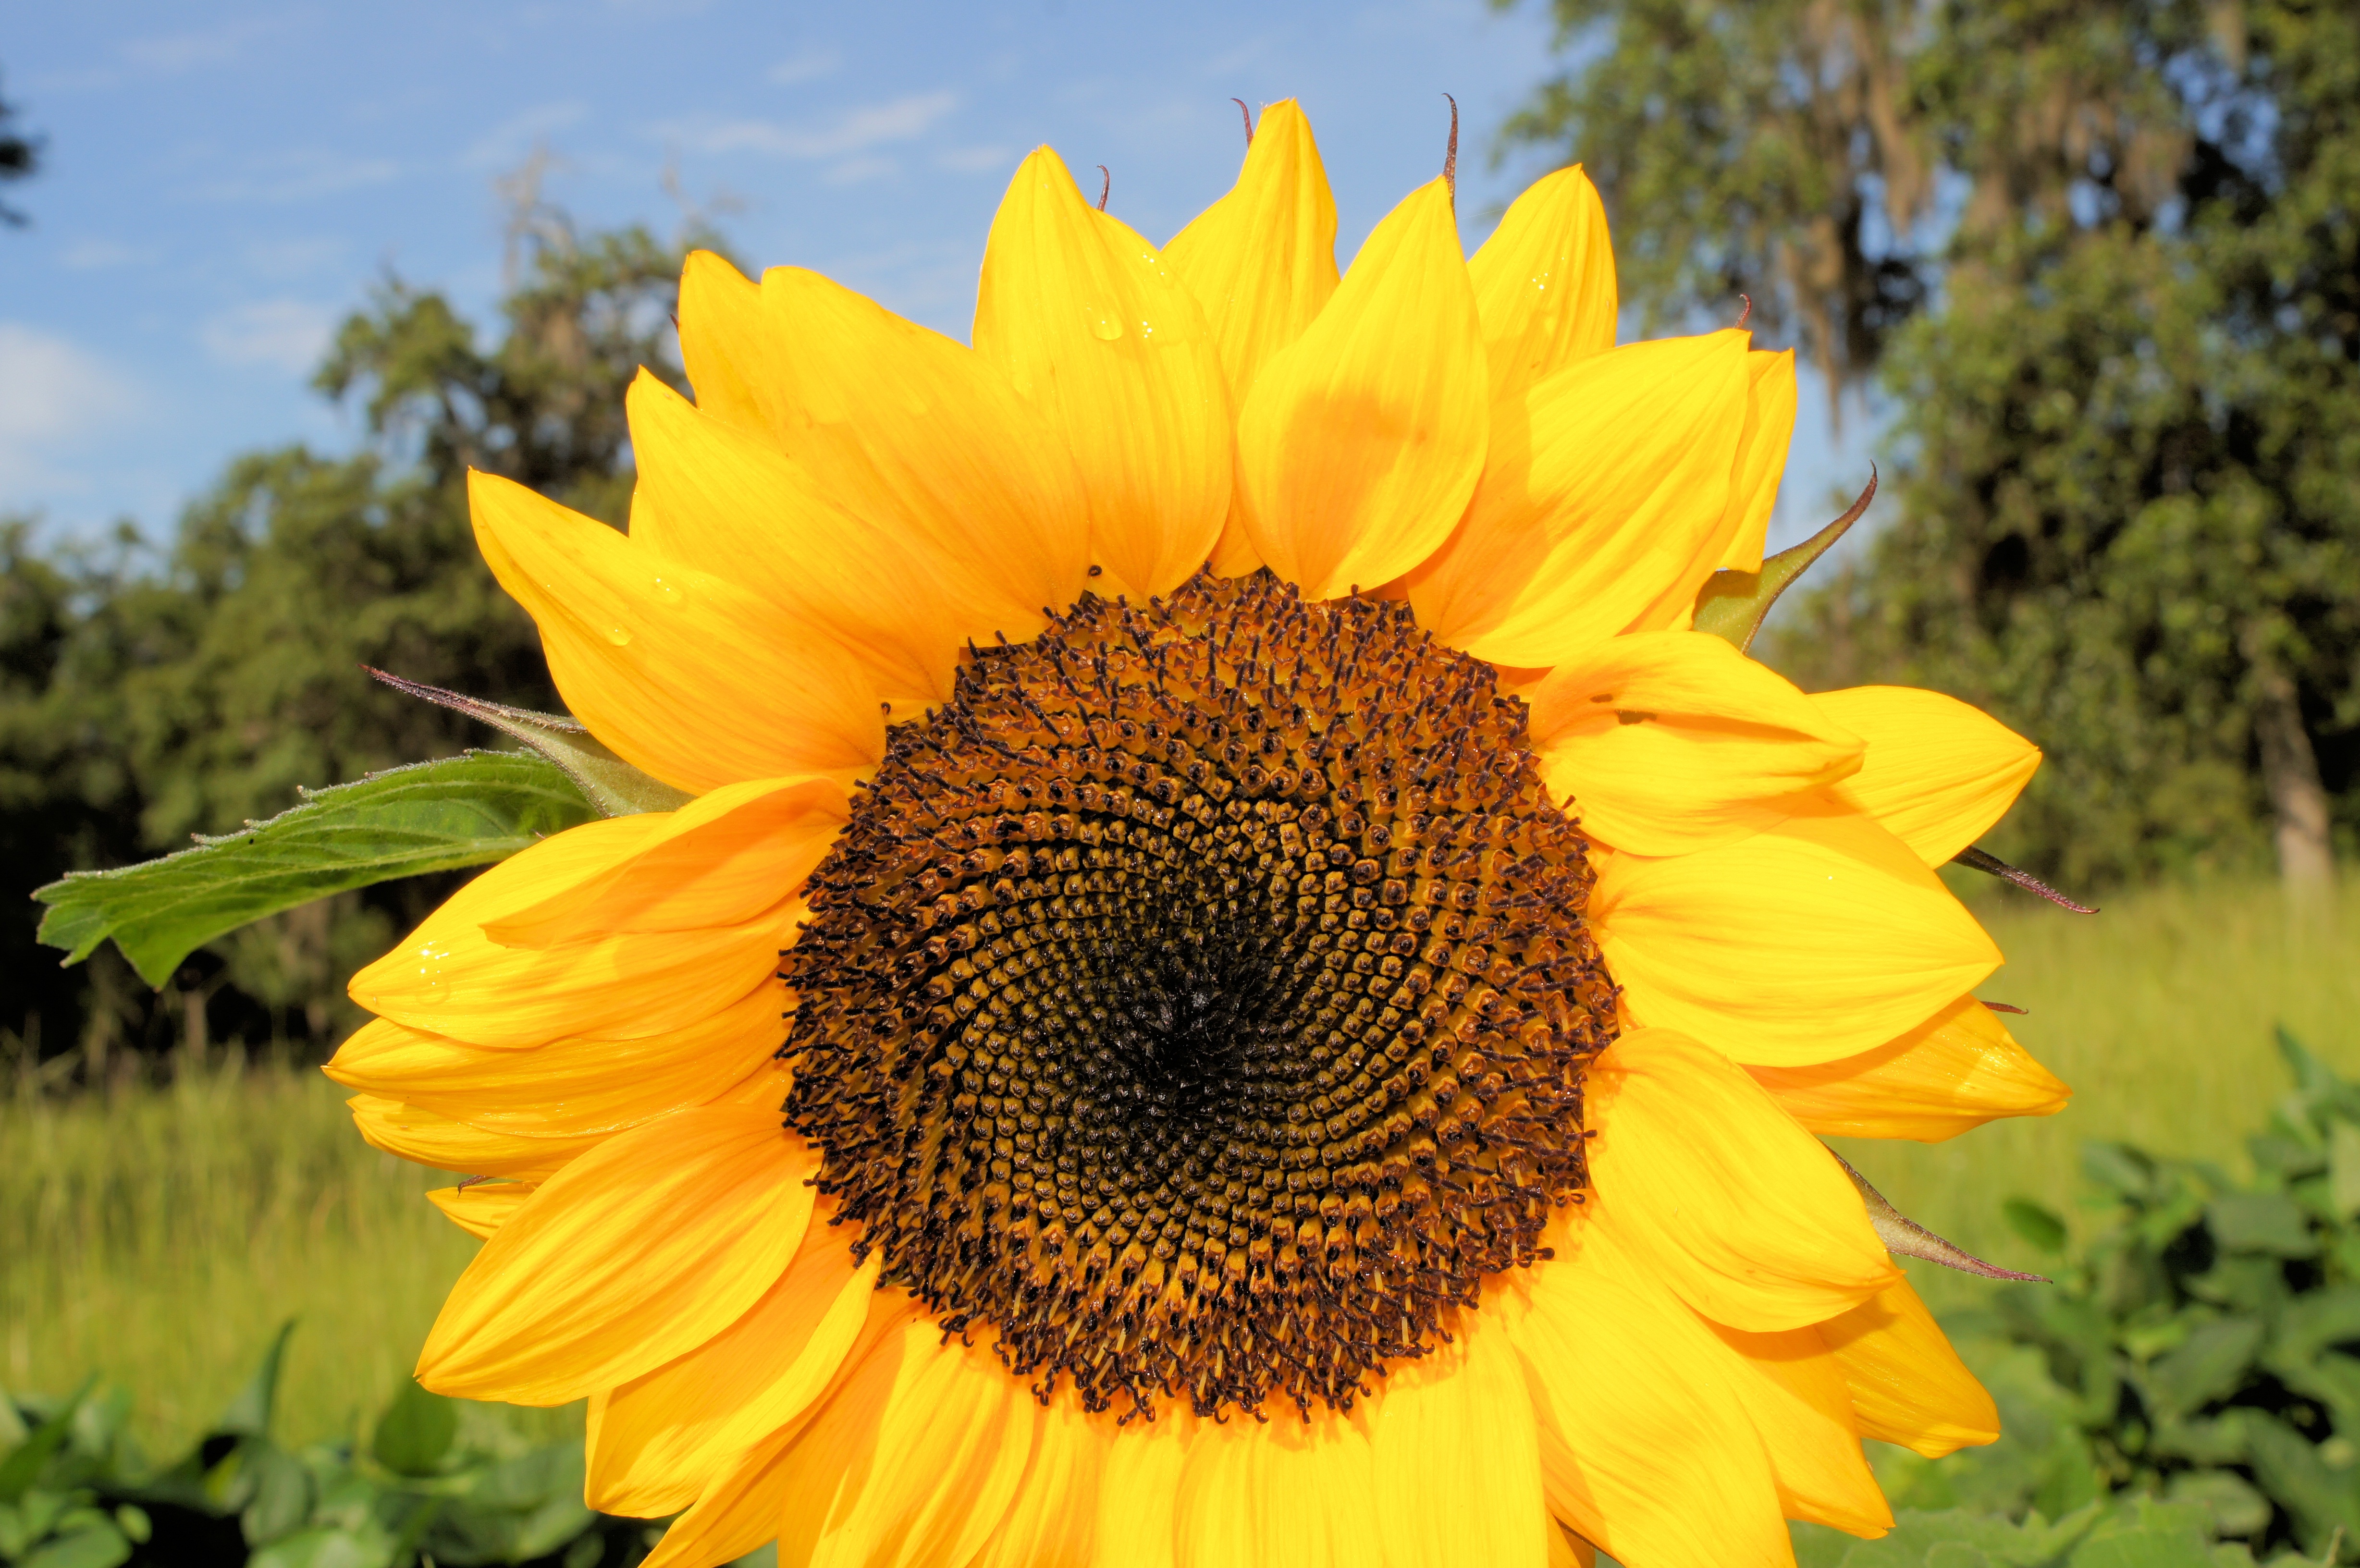
landscape, nature, outdoor, blossom, plant, sky, sun, field, farm, meadow, flower, petal, country, summer, floral, rural, farming, produce, natural, botany, blooming, yellow, agriculture, garden, flora, season, sunflower, sunny, bright, vibrant, vegetarian food, flowering plant, daisy family, sunflower seed, annual plant, land plant